Sky position (RA, Dec in degrees): 205.631, 2.304
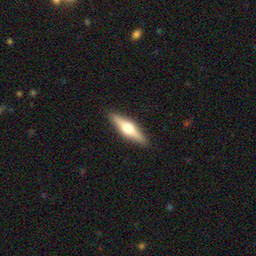
Galaxy morphology: Edge-on Galaxies with Bulge